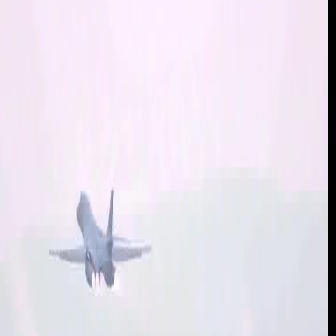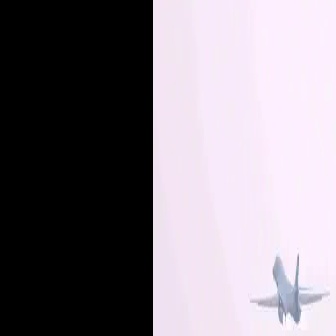
  Please identify the target specified by the bounding box [47,187,148,288] in the first image and locate it in the second image. Return the coordinates in [x_min,y_min,x_max,y_max] format.
Answer: [250,251,328,329]